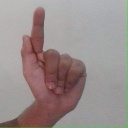
अक्षर: ळ